The Deuce of Spades

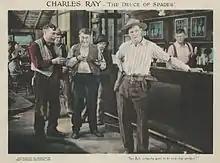
Lobby card

The Deuce of Spades is a 1922 American comedy film directed by Charles Ray and written by Alfred W. Alley, Richard Andres and Edward Withers. The film stars Charles Ray, Peggy Prevost, Lincoln Plumer, Phil Dunham, Andrew Arbuckle, and Dick Sutherland. The film was released in May 1922, by Associated First National Pictures.